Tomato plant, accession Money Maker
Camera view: bottom (45 deg); turntable rotation: 30 degrees
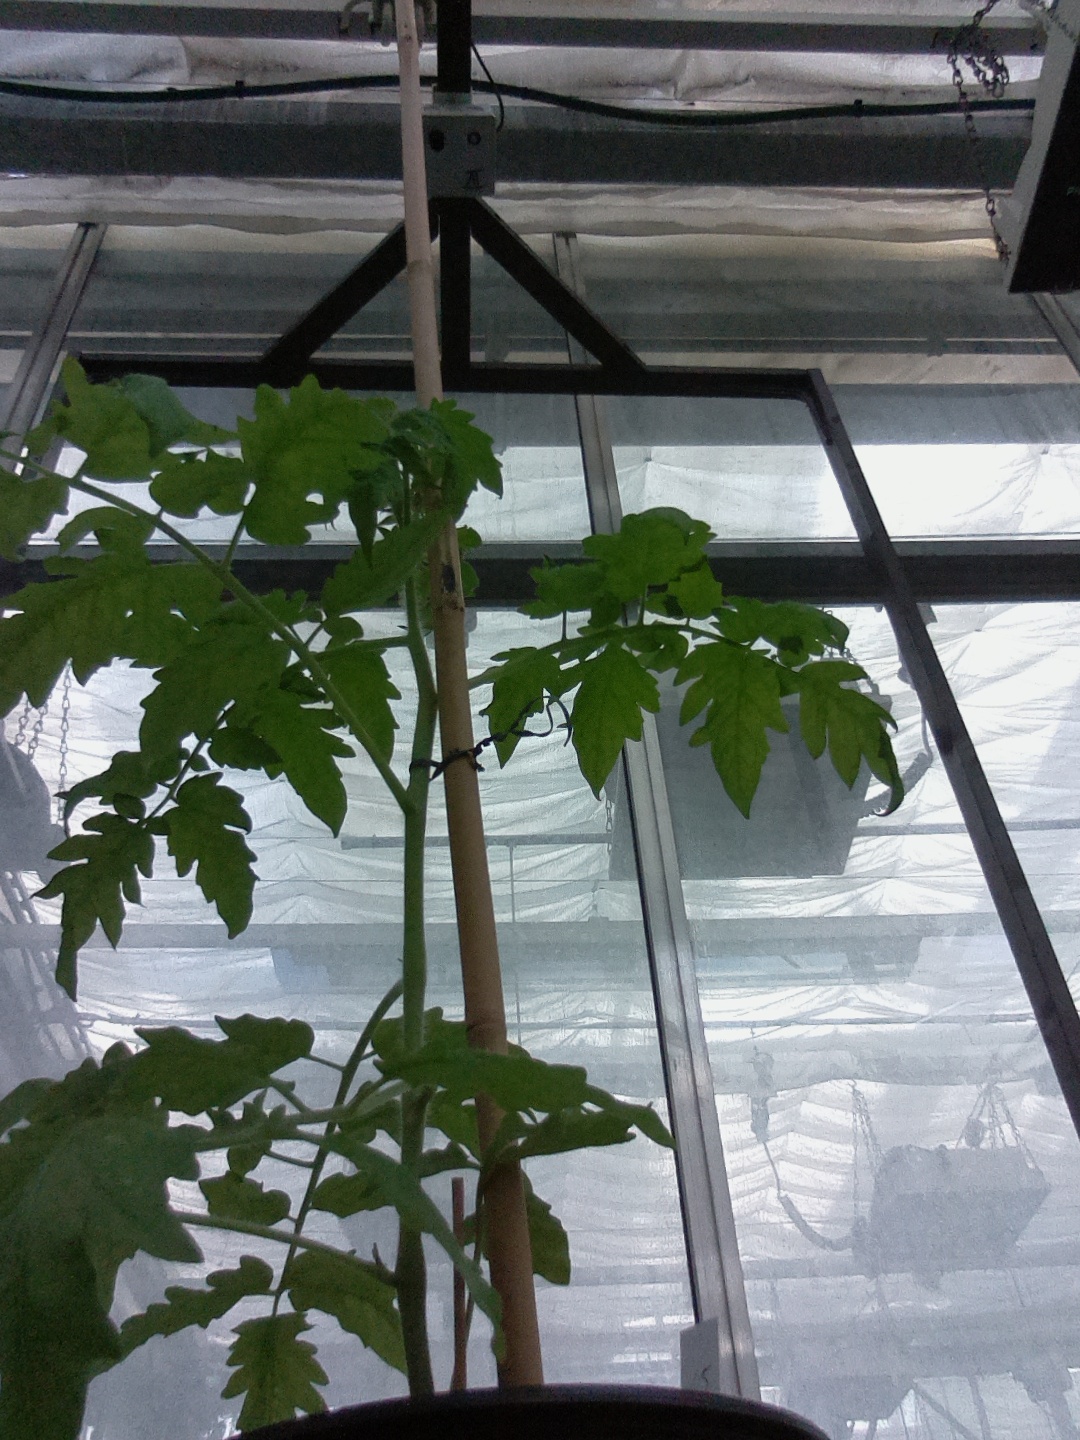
BBCH growth stage 13: 6 of true leaves visible